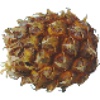
Label: Pineapple Mini 1